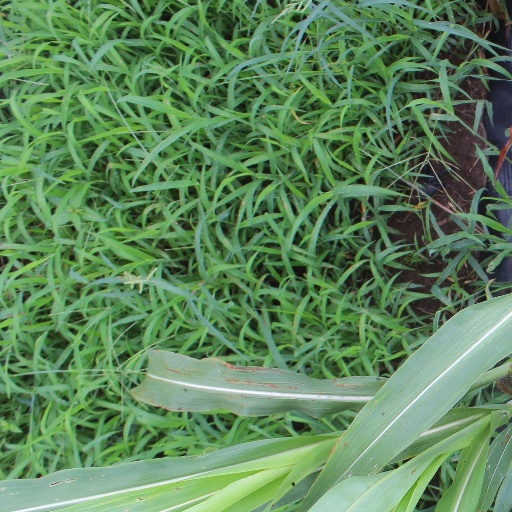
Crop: sorghum